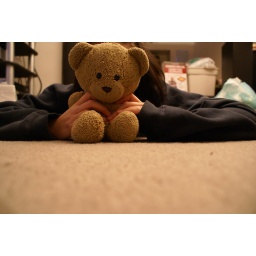
After a night where I got an hour of sleep. I had bear bear sitting beside my laptop as I wrote my paper!